Flore Levine-Cousyns

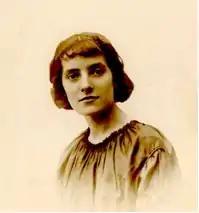
Flore Levine

Flore Levine studied at the Royal Conservatoire of Antwerp with Flor Alpaerts, August de Boeck (Harmony), Lodewijk Mortelmans (Contrepoint) and in the piano class of Émile Bosquet, for whom she kept a deep attachment for the rest of her life. In 1919, she obtained her Diplôme Supérieur de Piano with honors, for which she also performed the Concerto no. 1 in E Flat Major of Franz Liszt.